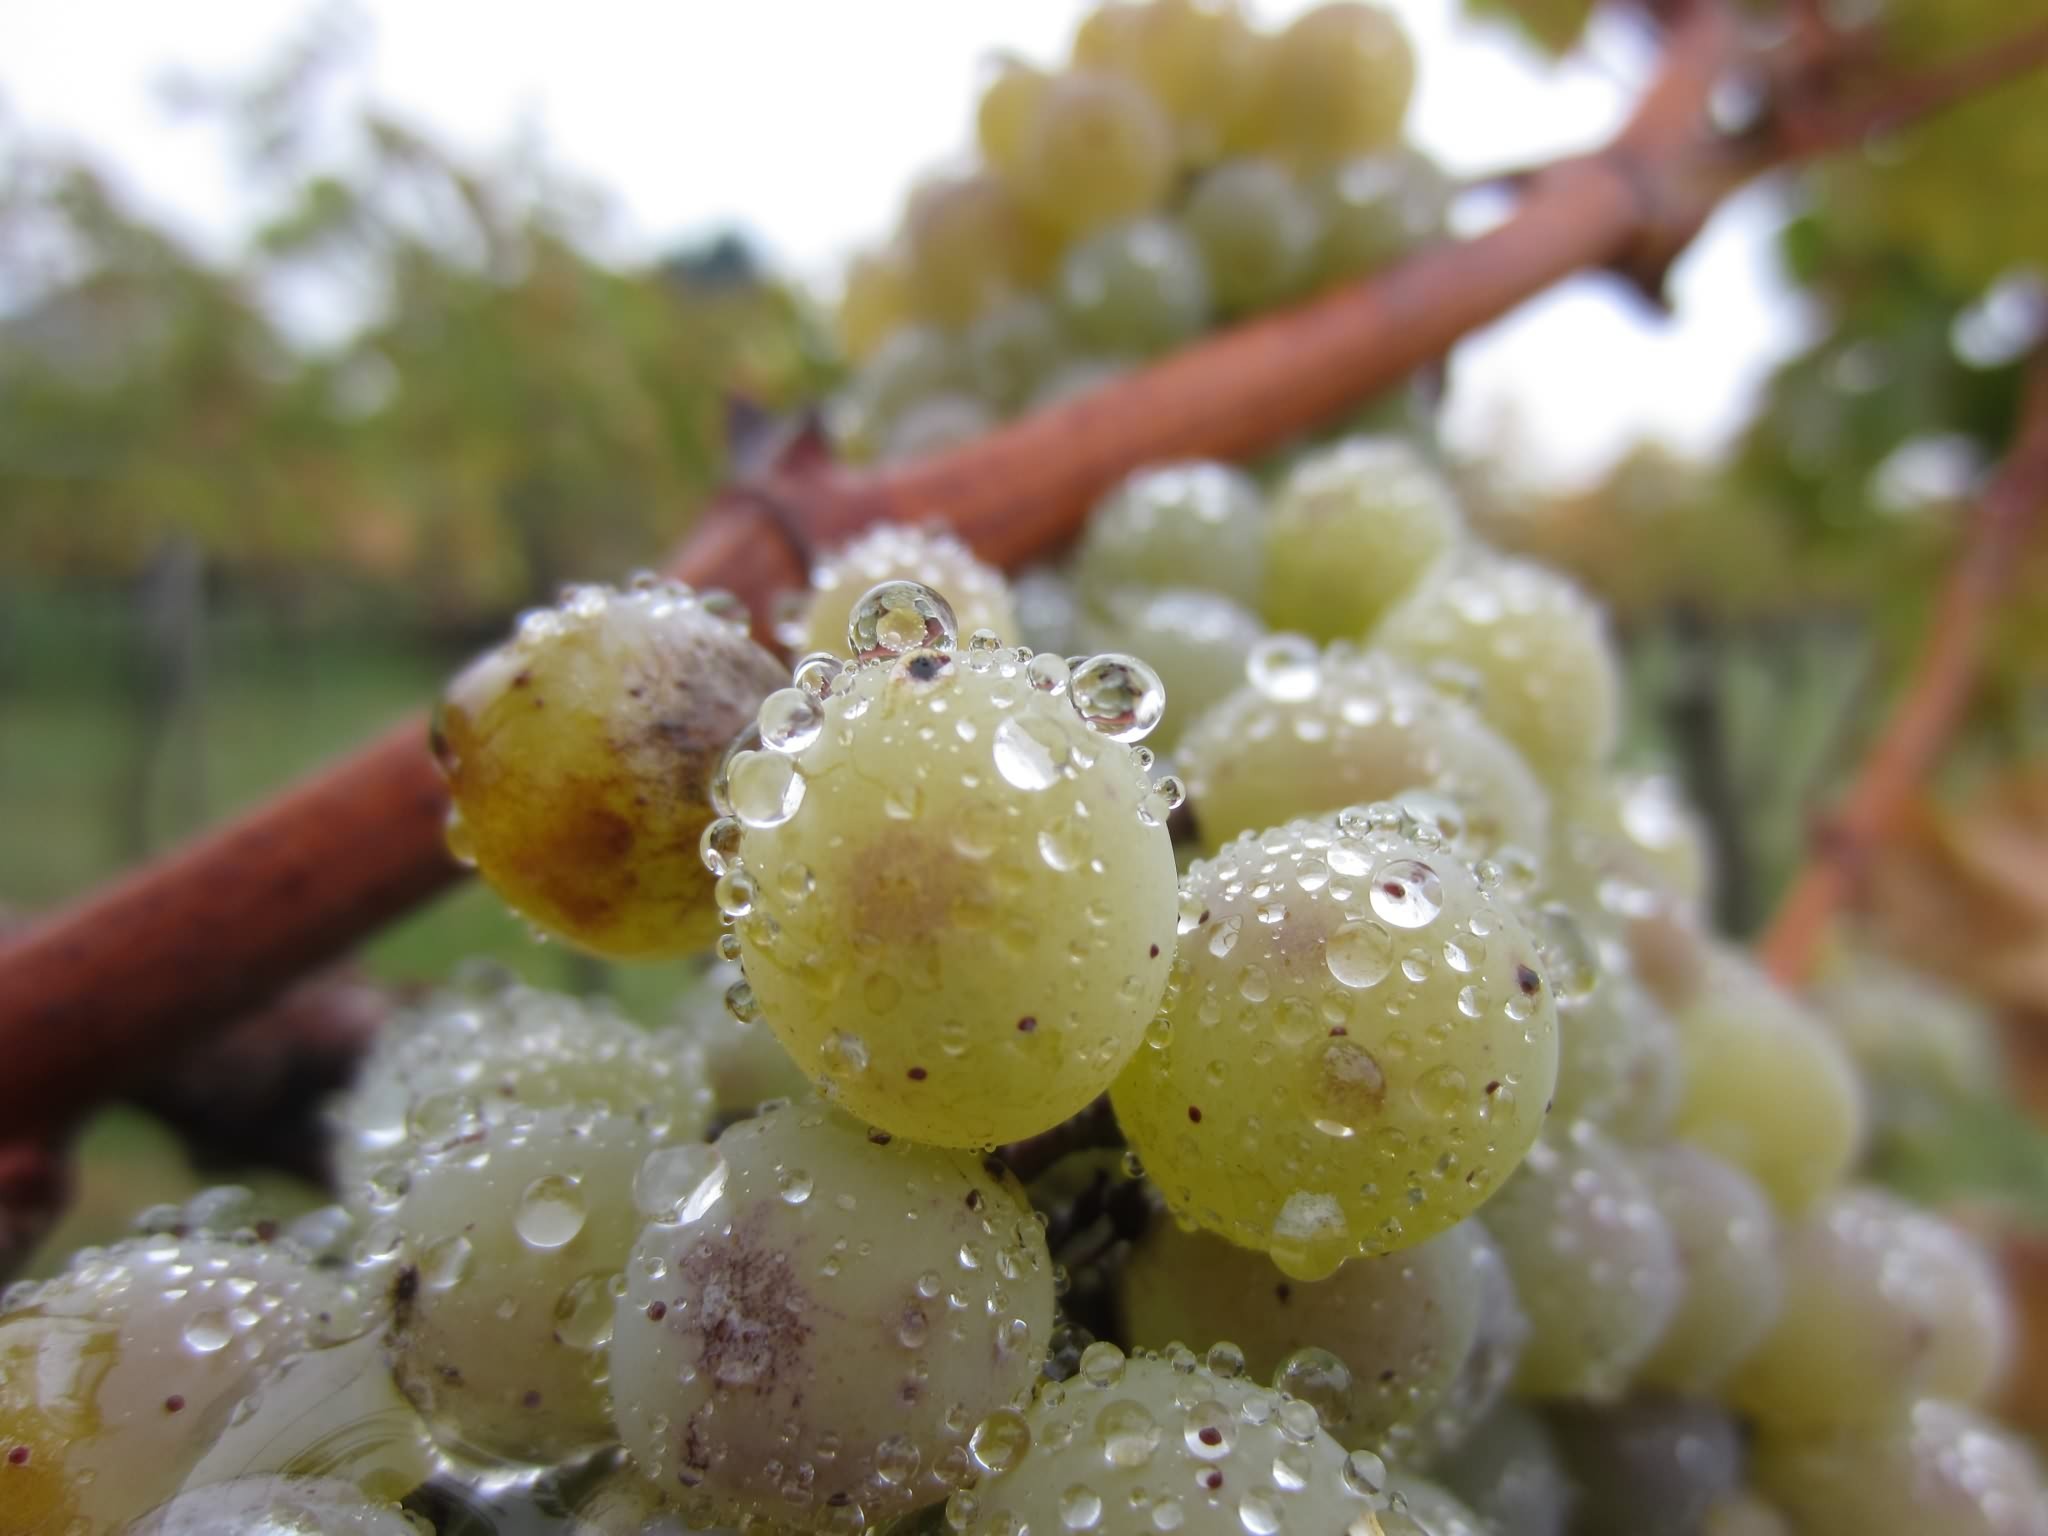
branch, blossom, plant, grape, fruit, leaf, flower, frost, food, produce, botany, close, flora, shrub, drop of water, macro photography, flowering plant, vitis, land plant, grapevine family